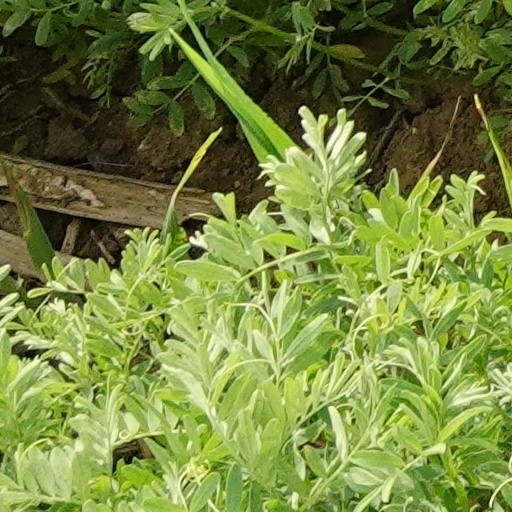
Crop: wheat